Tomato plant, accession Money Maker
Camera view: vertical (180 deg); turntable rotation: 90 degrees
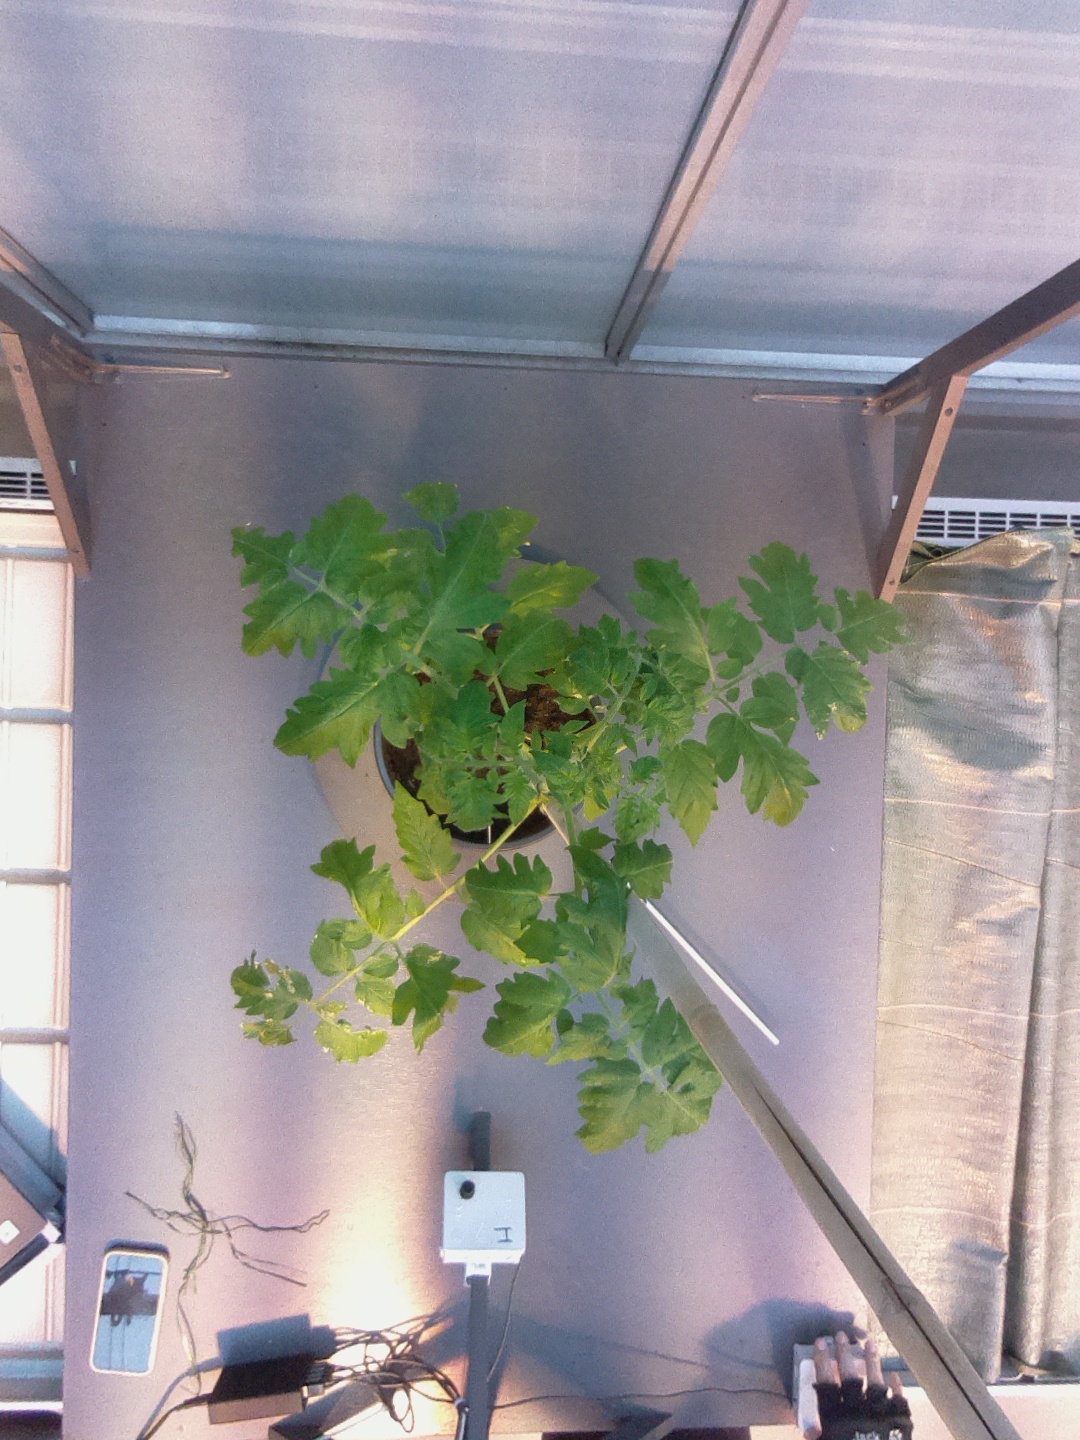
BBCH growth stage 14: 8 of true leaves visible